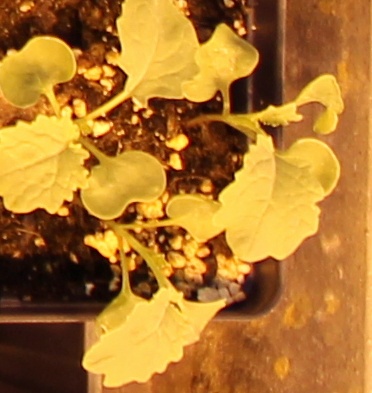
Label: Canola